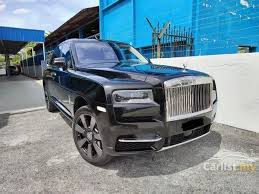
Vehicle type: Cars